Pontiac (automobile)

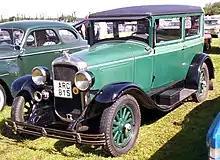
1928 Pontiac Series 6-28 2-door 5-passenger Coach sedan

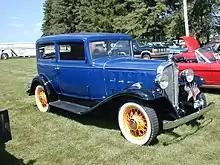
1932 Pontiac Series 402 Six 2-door 5-passenger Coach sedan

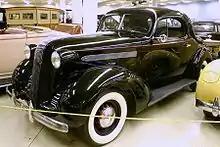
1936 Pontiac Master Six Series 6BB Coupe

The Oakland Motor Car Company was founded in 1907 in Pontiac, Michigan, by Edward Murphy, a manufacturer of horse-drawn carriages. The following year, another former buggy company executive, William C. Durant, founded General Motors in Flint, Michigan, as a holding company for the Buick Motor Company. GM soon bought other automakers, including Oldsmobile and Cadillac. In 1909, Oakland became part of GM. The first model made its debut as the Oakland Four from 1909 until it was replaced by the Oakland Six in 1916. In 1926 the Pontiac Series 6-27 was introduced as a junior brand to Oakland, which featured a six-cylinder engine. The Pontiac was more popular than the senior brand and became its own GM division when Oakland was canceled in 1931.